Sport in Israel

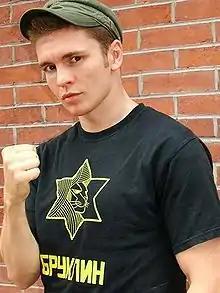
Yuri Foreman

Track and field athletics in Israel are mainly focused around the Maccabiah Games and the international Olympic Games, where Israel has achieved notable successes during its short history. The Soviet-born Aleksandr Averbukh was the most successful Israeli track and field athlete, having won three gold medals in the pole vault at European championships (2000 — indoor, 2002 and 2006) as well as two medals at the World championships (1999 and 2001).